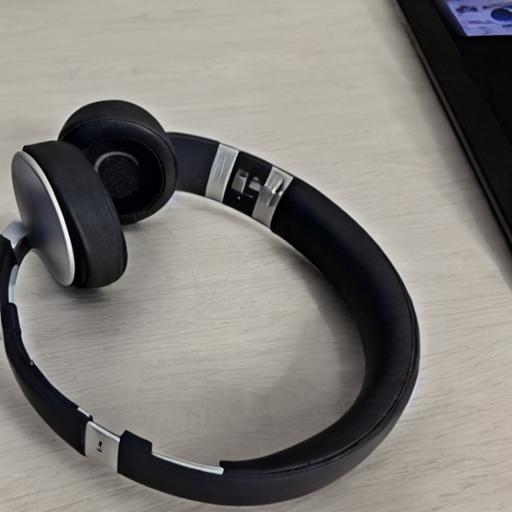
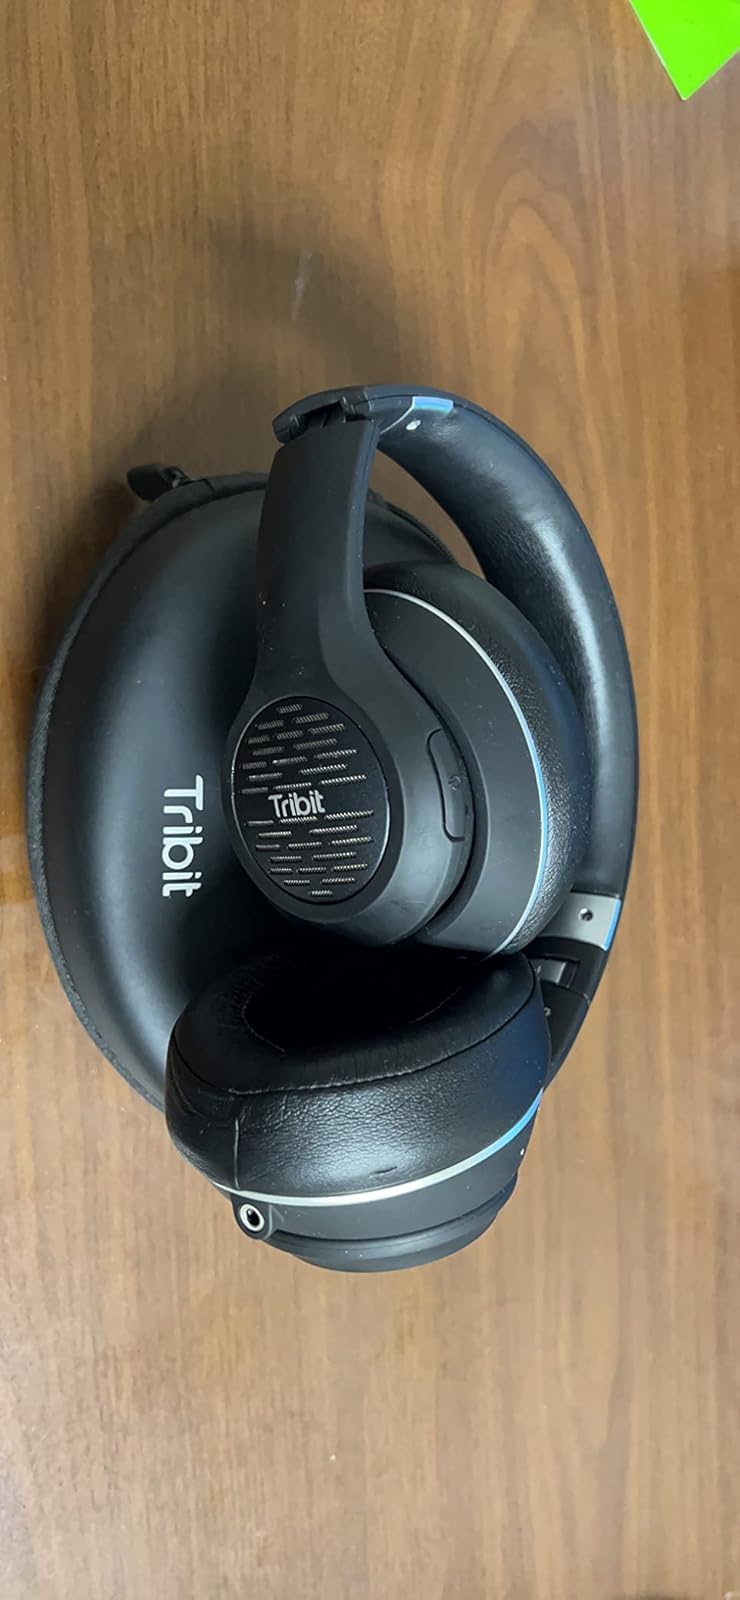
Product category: headphones
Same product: no